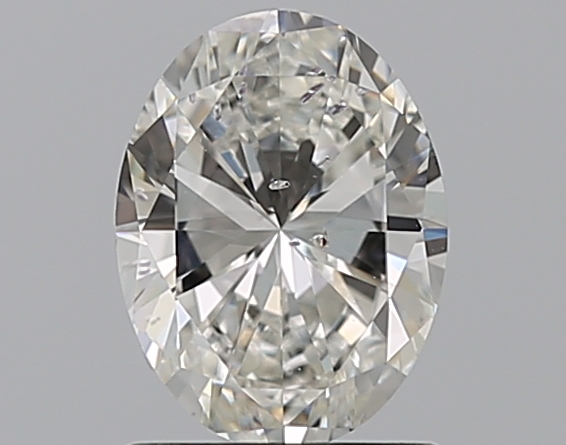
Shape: oval
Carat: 1.2
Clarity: SI2
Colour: G
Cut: GD
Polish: EX
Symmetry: VG
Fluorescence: ST
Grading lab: GIA
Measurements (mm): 7.8 x 5.9 x 3.88